Junkers Ju 88

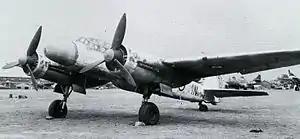
A British-captured Ju 88 G-6 night fighter equipped with the FuG 240 Berlin cavity magnetron radar, with smooth radome nose

The Ju 88P was a specialized variant for ground attack and to function as a bomber destroyer, designed starting from 1942 and produced in small numbers, using examples of the "Bordkanone" heavy calibre aviation autocannon series, which required the omission of the "Bola" undernose gondola for clearance. The prototype, derived from a standard Ju 88 A-4, was armed with a anti-tank gun derived from the 7.5 cm PaK 40 installed in a large conformal gun pod under the fuselage. This was followed by a small batch of Ju 88 P-1, which standardized the solid sheet metal nose of the C version for all known examples of the P-series, and used the new PaK 40L semi-automatic gun, also known as the "Bordkanone" BK 7,5, which was also meant for use in both the later Henschel Hs 129B-3 dedicated anti-armor aircraft, and a never-achieved production version of the He 177A-3/R5 ground-attack "Flak"-suppression "Stalingradtyp" field-improvised version. The Ju 88P-1 was produced in some 40 units, but with the massive cannon installation resulting in a slow and vulnerable aircraft, it was soon replaced by the Ju 88 P-2, featuring two "Bordkanone" BK 3,7 guns, whose higher muzzle velocity proved useful against the Russian tanks in the Eastern Front. This aircraft was used by "Erprobungskommando" 25. The Ju 88 P-3 also used the twin BK 37 guns, and added further armor for the crew, and was delivered at one "Staffel" of the "Nachtschlachtgruppen" 1, 2, 4, 8 and 9 for night attacks in the Eastern Front, in northern Norway (NSGr 8) and Italy (NSGr 9). Finally, the Ju 88 P-4 mounted a smaller-volume ventral gun pod housing a auto-loading "Bordkanone" BK 5 cannon (the same ordnance used for the field-improvised handful of "Stalingradtyp" He 177As created) and, in some cases, solid propellant rockets.